Tita Merello

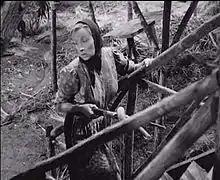
Tita Merello in "Los Isleros" (1951)

In 1950, Merello starred in one of her most acclaimed films, "Arrabalera", directed by Tulio Demicheli in his solo debut with Santiago Gómez Cou. In 1950, she won the Premios Sur Award for Best Actress for her performance in "Arrabalera" and in 1951 won the Silver Condor Award for Best Actress for it.